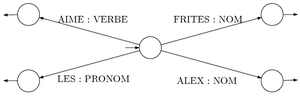
Ce transducteur est un example de dictionnaire grammatical
En informatique théorique, en linguistique, et en particulier en théorie des automates,